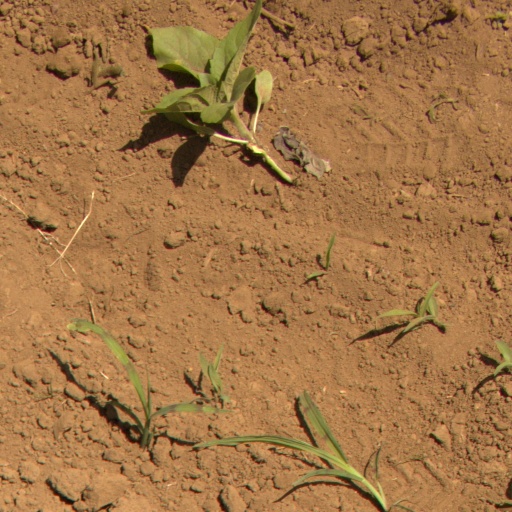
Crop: Jerusalem artichoke